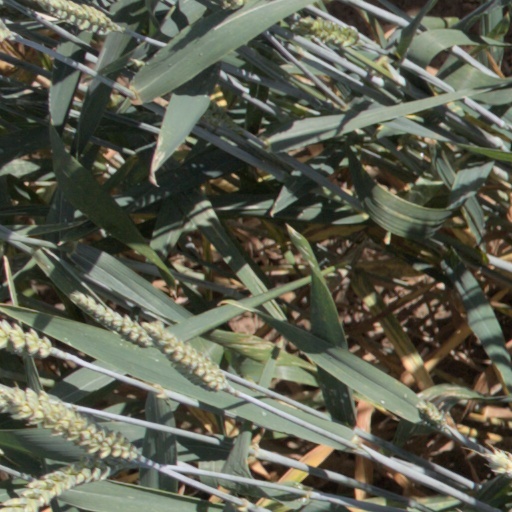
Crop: wheat